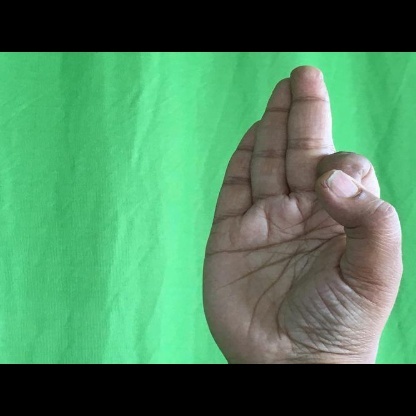
Mudra: Aralam